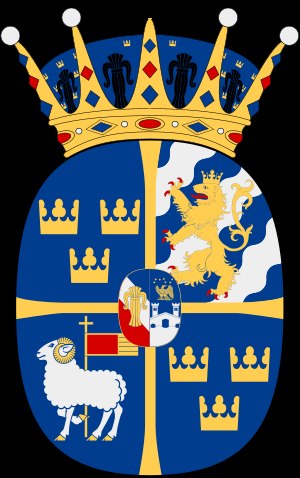
Prinsesse Leonore af Sverige / Titler, ordner og dekorationer
Prinsessens våbenskjold.[13]